Answer in natural language. Considering the relative positions, is colorful landscape painting to the left or right of brown colour countertop lx? Choose between the following options: right or left
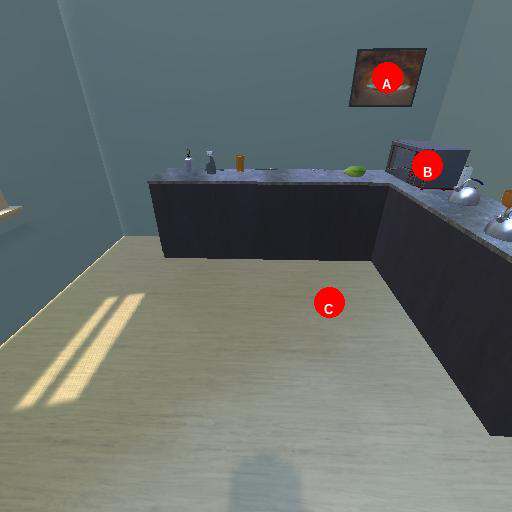
<answer>left</answer>